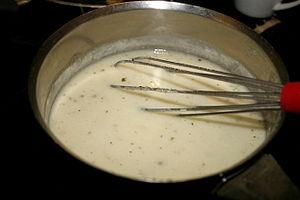
Une liaison est un procédé utilisé en cuisine pour lier une préparation, soit au moyen de l'incorporation d'ingrédients ou par réduction par cuisson.